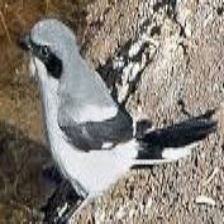
Species: LOGGERHEAD SHRIKE
Scientific name: LANIUS LUDOVICIANUS